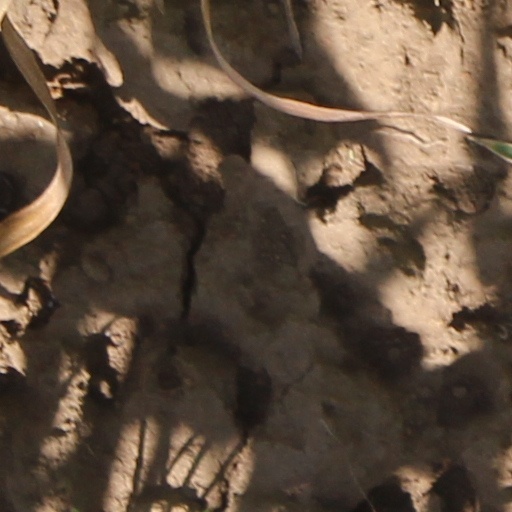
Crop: wheat